Calgary

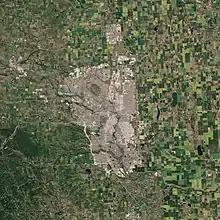
Satellite view of Calgary

Calgary gained further political prominence when R. B. Bennett's Conservative Party won the 1930 federal election and formed government and became Canada's 11th prime minister. Bennett arrived in Calgary from New Brunswick in 1897, was previously the leader of the provincial Conservative Party, advocated for Calgary as the capital of Alberta, and championed the growing city. Calgary had to wait another decade to have a sitting premier represent the city, when sitting Social Credit Premier William Aberhart moved from his Okotoks-High River to Calgary for the 1940 provincial election after his Okotoks-High River constituents began a recall campaign against him as their local MLA.